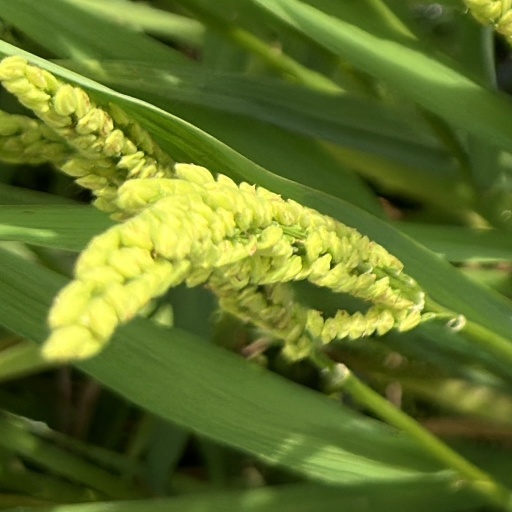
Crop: rice